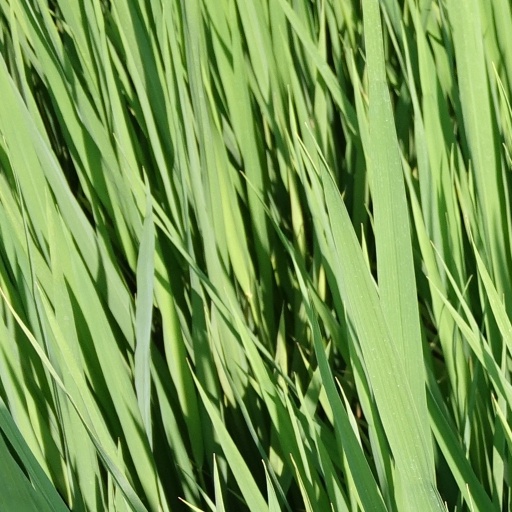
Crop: rice